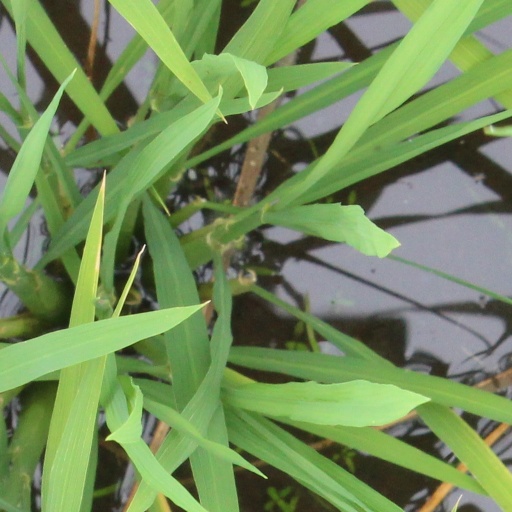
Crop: rice